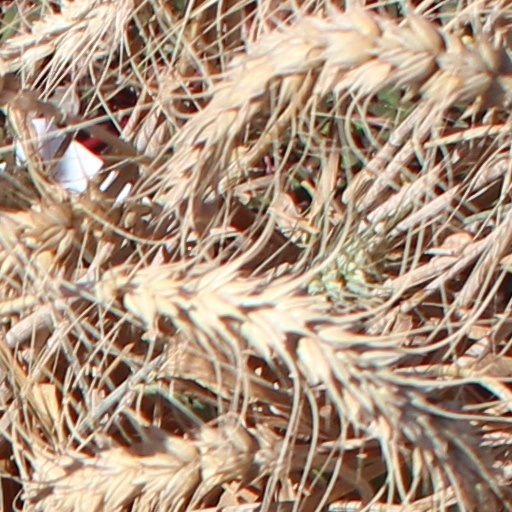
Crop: wheat